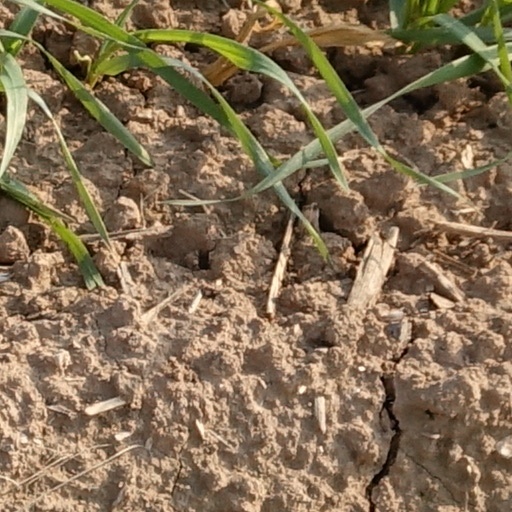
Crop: wheat